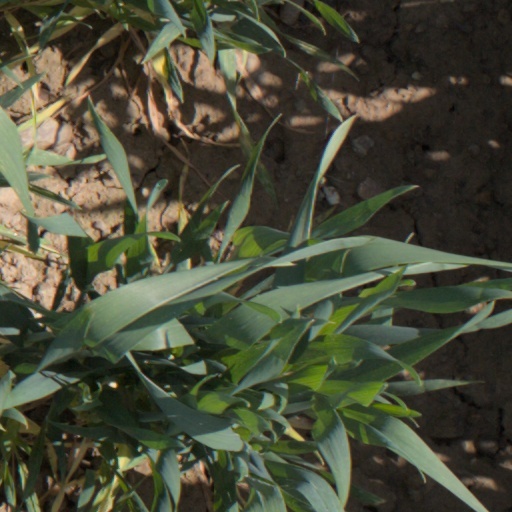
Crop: wheat